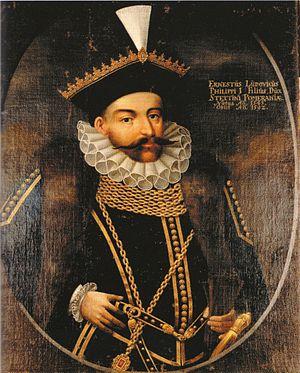
Ernest-Louis de Poméranie de Poméranie-Wolgast, partageant la souveraineté sur le duché de Poméranie avec son frère aîné Jean-Frédéric, duc dans un autre Teilherzogtum Poméranie-Stettin et administrateur luthérien et prince-évêque de Cammin de 1556 à 1574.